William Zorach

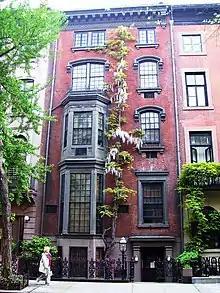
17 West 9th Street, New York City house

In 1915, William and Marguerite started their family with the birth of their son, Tessim. Their daughter, Dahlov Ipcar, was born in 1917, and would later also work as an artist. While the Zorach family spent their winters in New York, their summers were divided between New Hampshire and Massachusetts. Notably, they spent a few summers in Plainfield, New Hampshire at the Cornish Art Colony, renting Echo Farm which was owned by their friend and fellow artist Henry Fitch Taylor. It was here that their daughter was born, all the while producing various prints depicting country life. He was also a member of the Provincetown Printers art colony in Massachusetts.